Cairo spiny mouse

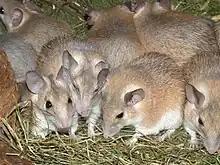
Captive specimens at Birmingham Nature Centre

Cairo spiny mice are social animals and live in a group with a dominant male. Breeding mostly takes place in the rainy season, between September and April, when availability of food is greater. The gestation period is five to six weeks, which is long for a mouse, and the young are well-developed when they are born. At this time, they are already covered with short fur and their eyes are open, and they soon start exploring their surroundings. The adults in the group cooperate in caring for the young, with lactating females feeding any of the group offspring. Females may become pregnant again immediately after giving birth, and have three or four litters of up to five young in a year. The juveniles mature at two to three months of age.